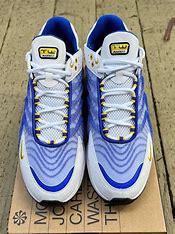
Brand: Nike
Model: Air Max TW